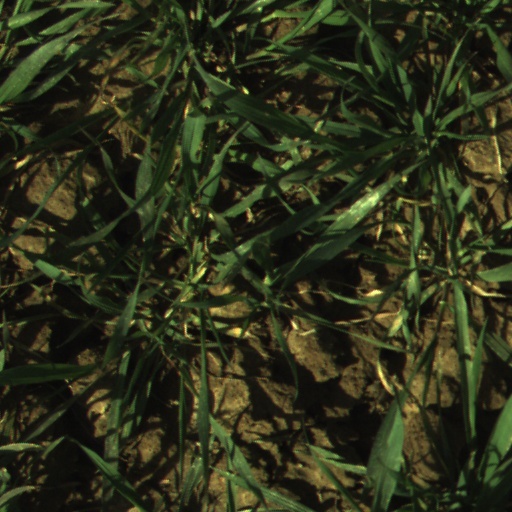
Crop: wheat